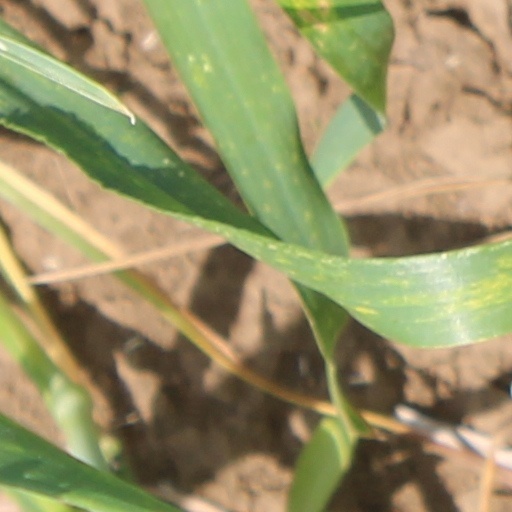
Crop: wheat